Gorgas–Manly Historic District

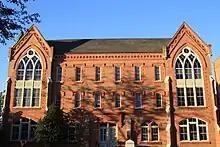
Manly Hall, completed in 1885.

Manly Hall is a -story Gothic Revival structure in red brick. Similar in design to Clark Hall, it was finished in 1885. Originally built as a dormitory, it now houses the Department of Religious Studies, the Department of Women's Studies, the Department of Gender and Race Studies, offices of the English department, and the office of the literary magazine "Black Warrior Review". It was named in honor of Basil Manly, the second university president.